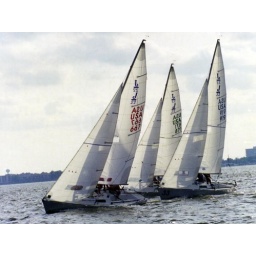
Clear Lake, Texas Wednesday sail boat races in 2005